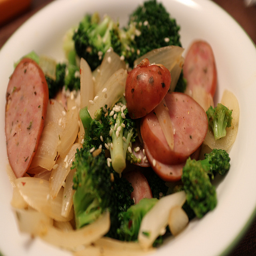
a plate of smoked sausage potatoes and broccoli
A white plate topped with a pile of food.
A bowl of food on a dining table.
A sausage an broccoli dish served in a white bowl.
A plate of food with meat, broccoli and onions.